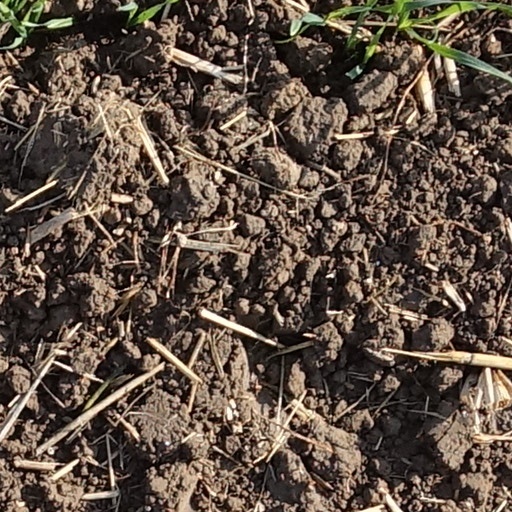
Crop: wheat